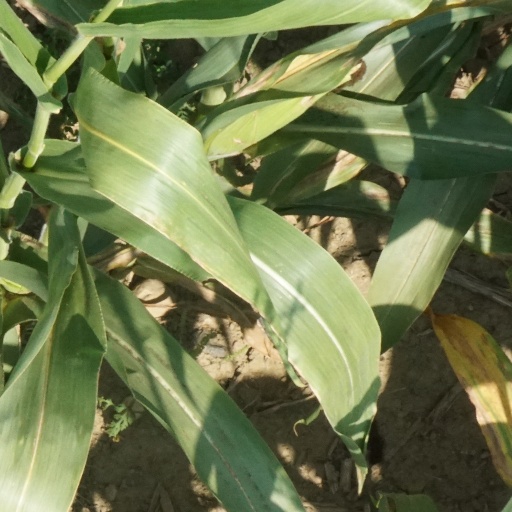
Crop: maize; corn